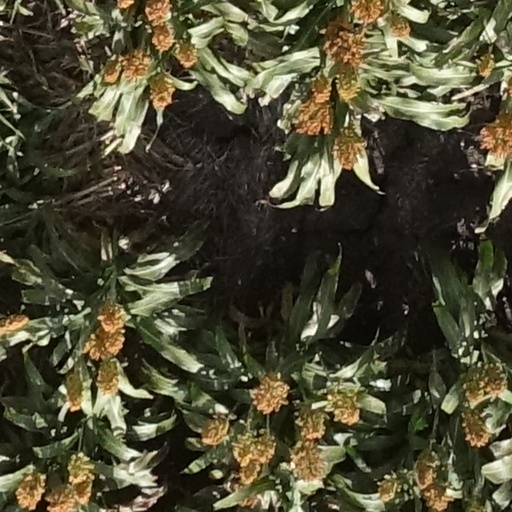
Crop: sorghum